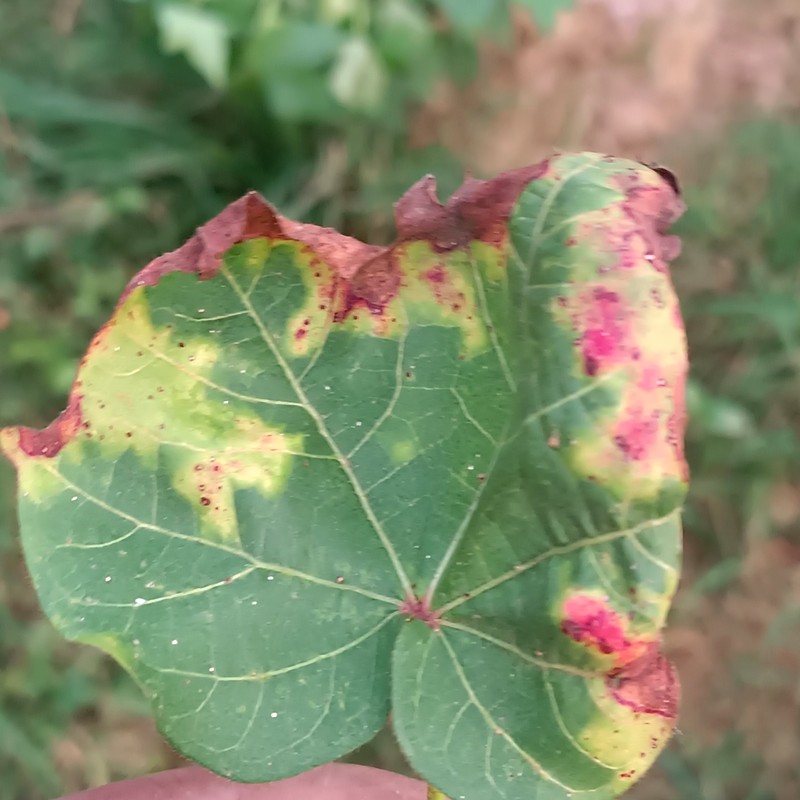
Label: Leaf Redding